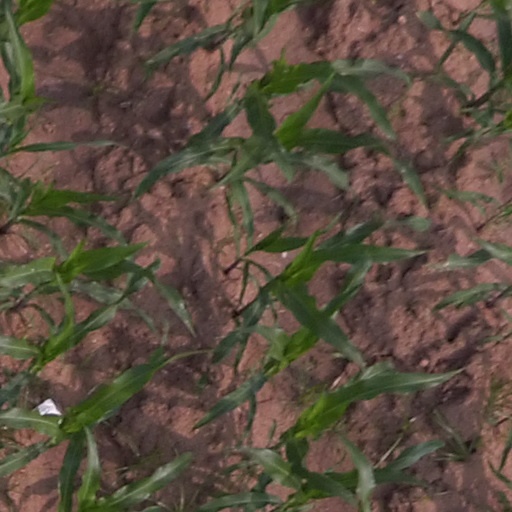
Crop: maize; corn